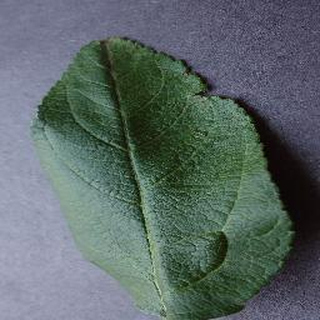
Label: healthy_apple